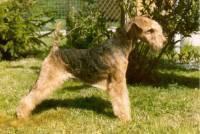
Lakeland_terrier